St. James School, Maryland

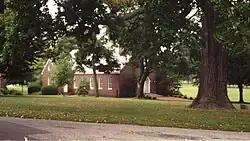
The Chapel at Saint James School

Saint James School is an independent boarding and day school in Hagerstown, Maryland, United States. Founded in 1842 as the College and Grammar School of St. James's, the school is a coeducational college preparatory school and the oldest Episcopal boarding school in the United States founded as a boarding school proper.